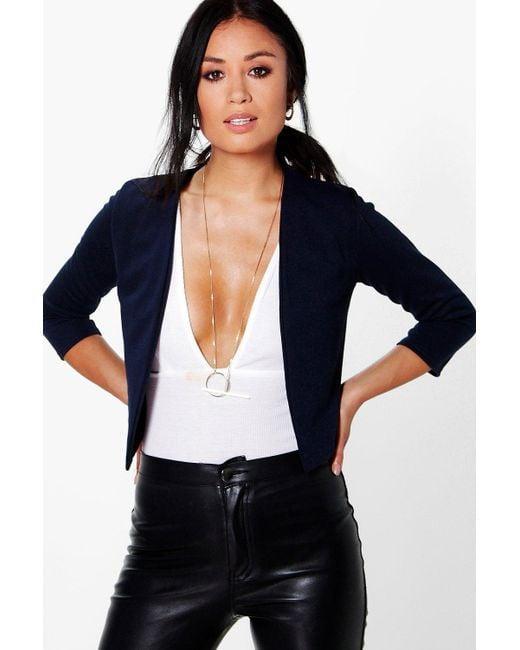
Ein weißes Hemd mit tiefem Ausschnitt und dunkelblauer Bluse gepaart mit einer schwarzen Lederhose